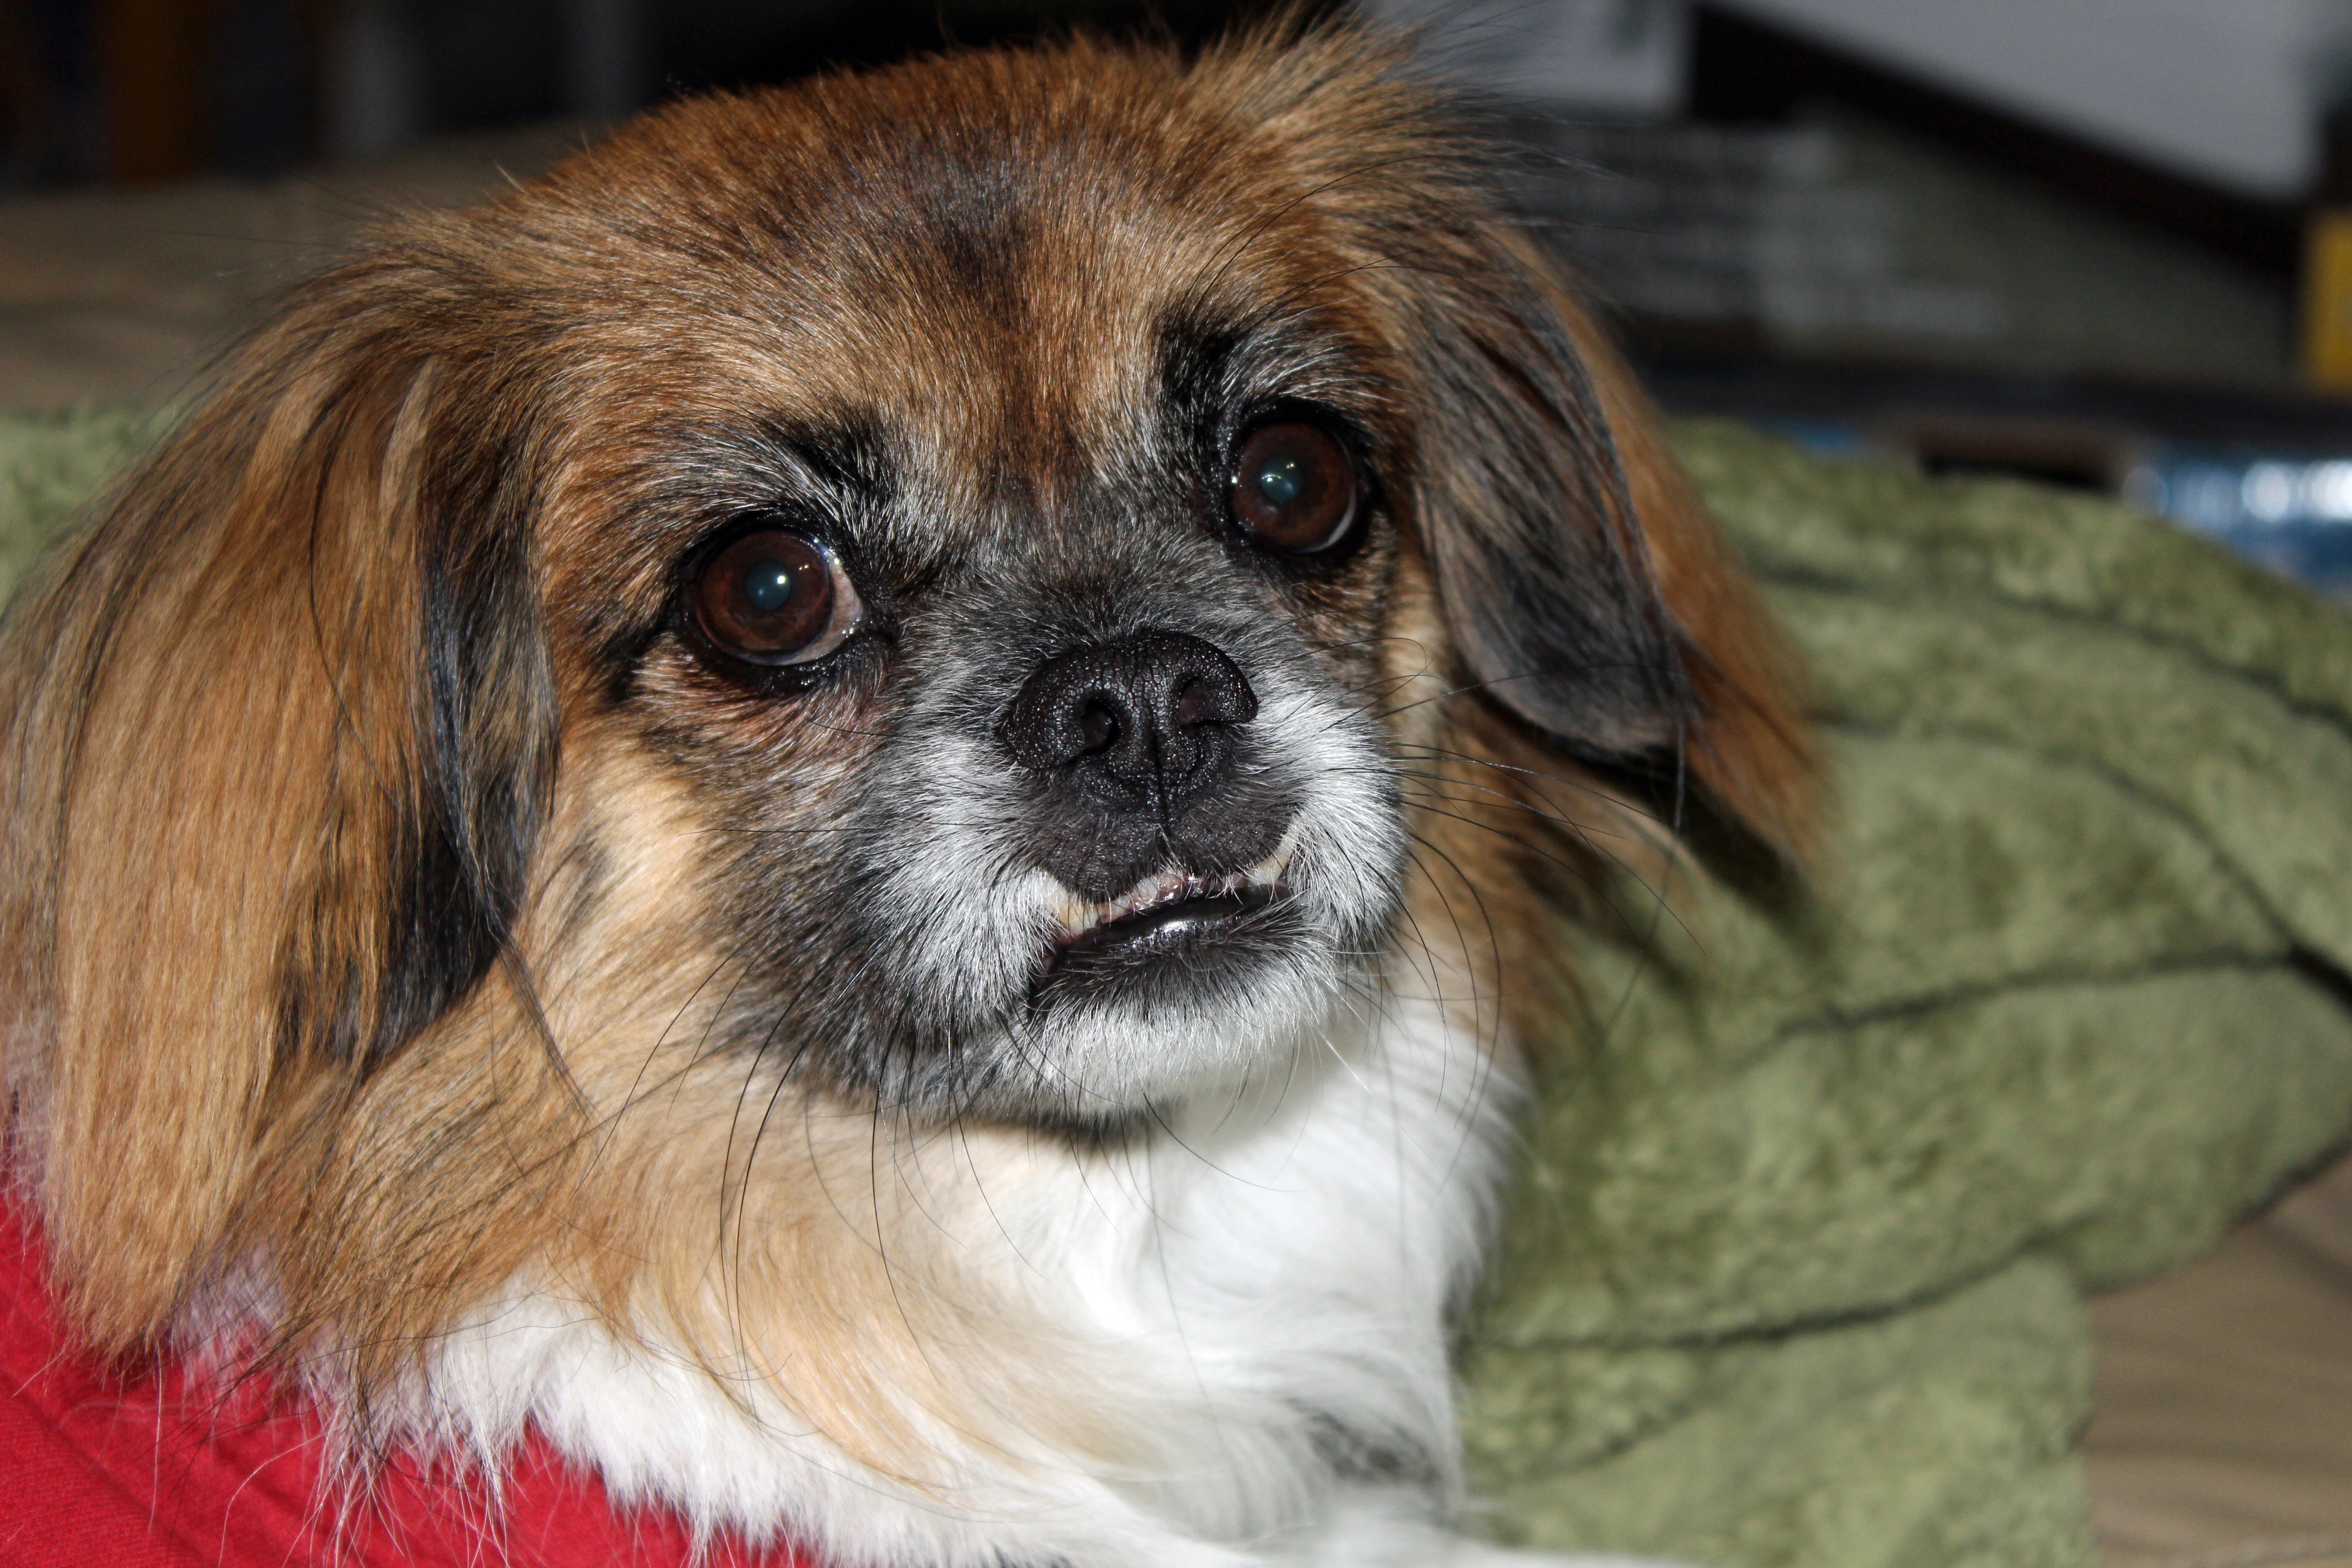
puppy, dog, cute, mammal, vertebrate, dog breed, lhasa apso, pomeranian, pekingese, dog like mammal, dog crossbreeds, tibetan spaniel, chinese imperial dog